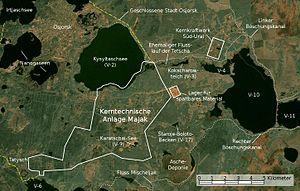
Le lac Karatchaï est un lac du sud de l'Oural, dans l'ouest de la Russie. À partir de 1951, l'Union soviétique utilise le Karatchaï pour stocker des déchets radioactifs de Maïak, l'usine de stockage et de retraitement située près de la ville proche d'Oziorsk.